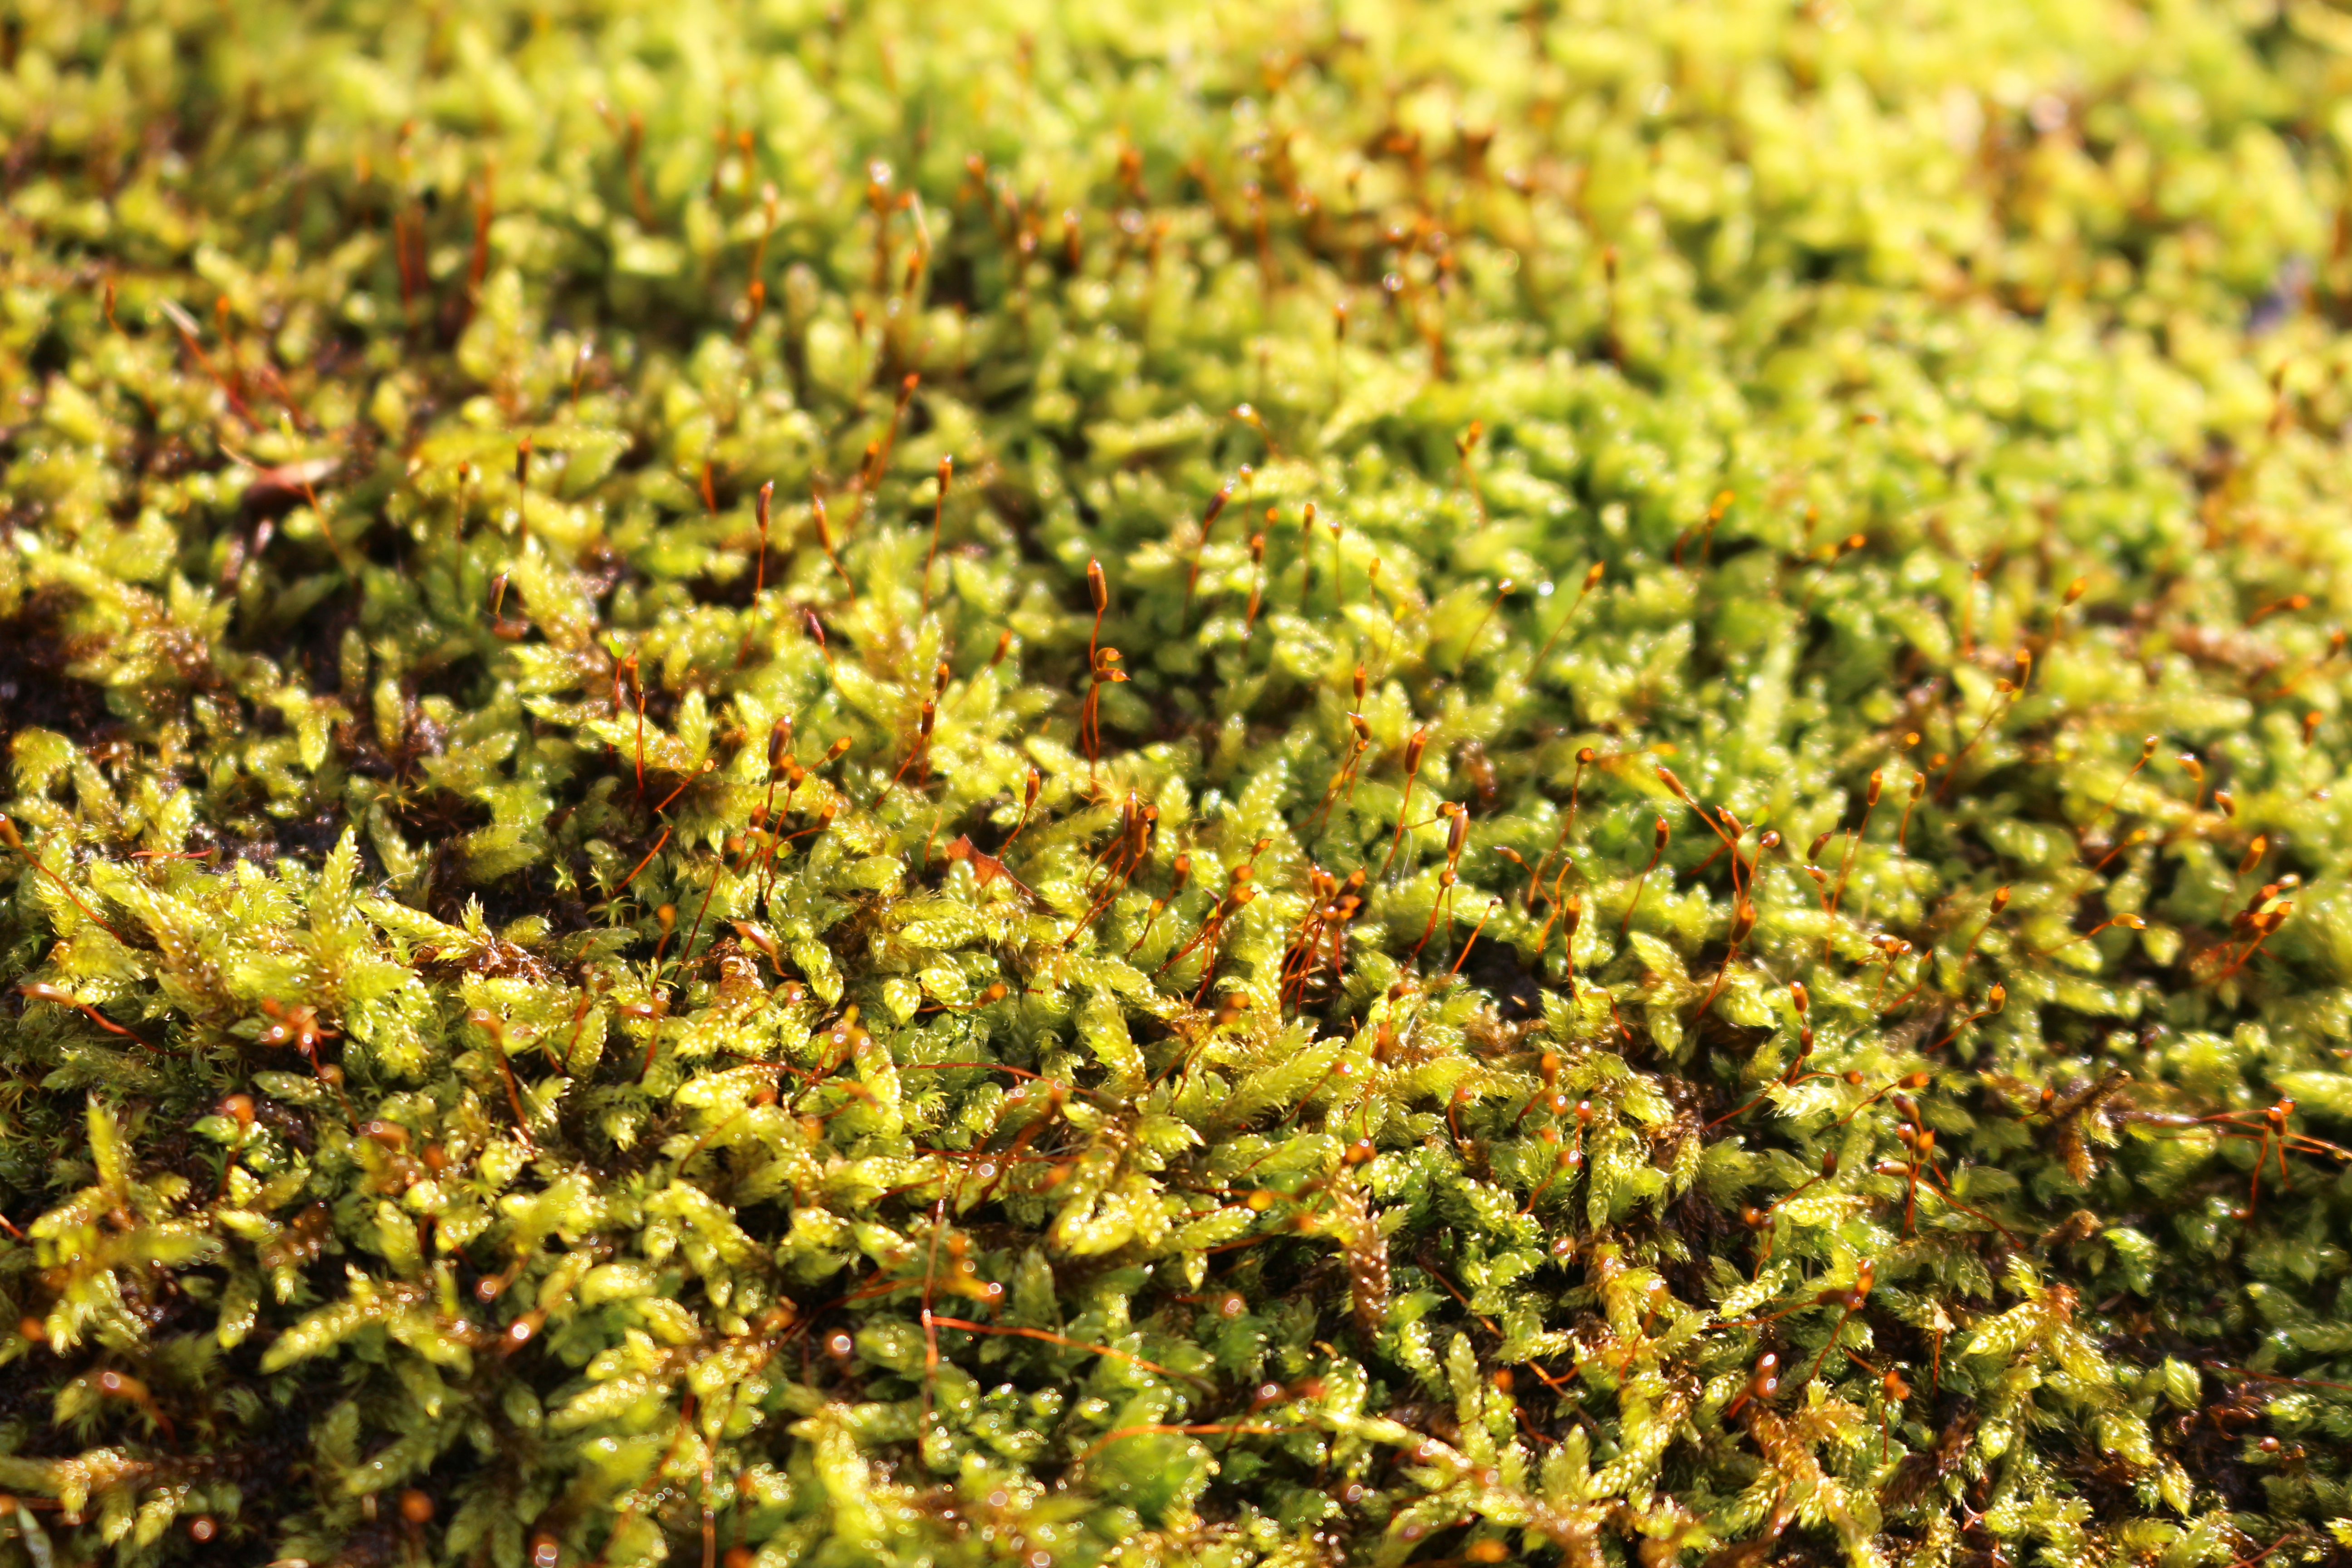
bryophyta, moss, mosses, plant, plants, nature, natural, macro, closeup, bog, environment, full frame, close up, grass, groundcover, non vascular land plant, flower, shrub, liverwort